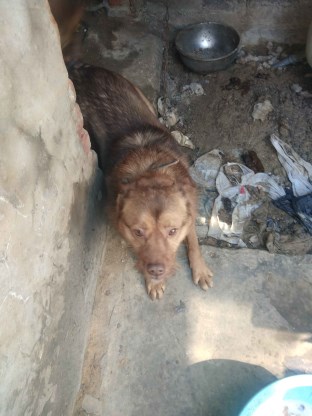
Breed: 3336-n000121-chinese_rural_dog